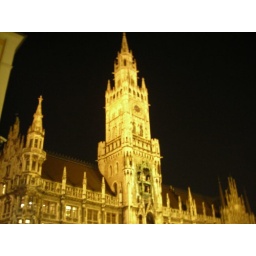
The top half of the clock tower in Munich